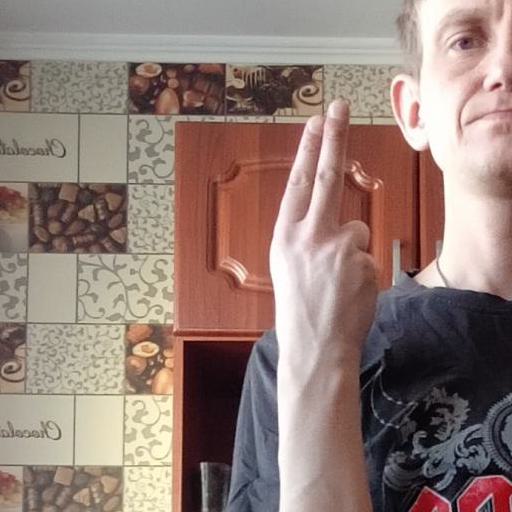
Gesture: two_up_inverted